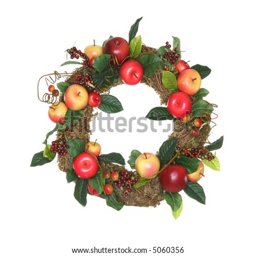
a wreath with fruit isolated over a white background